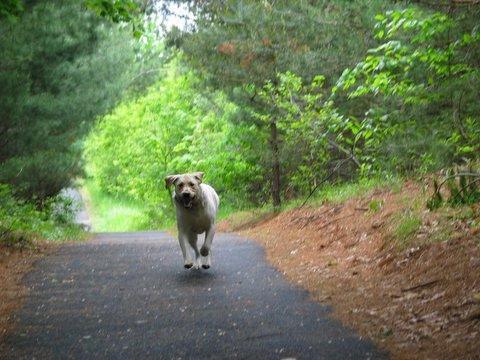
Labrador_retriever